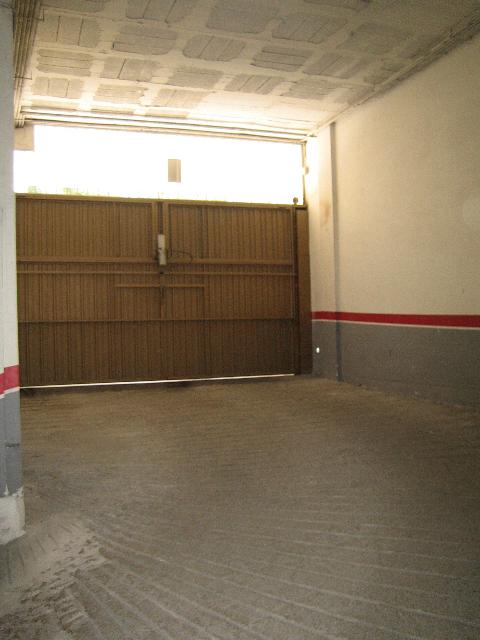
Room type: garage